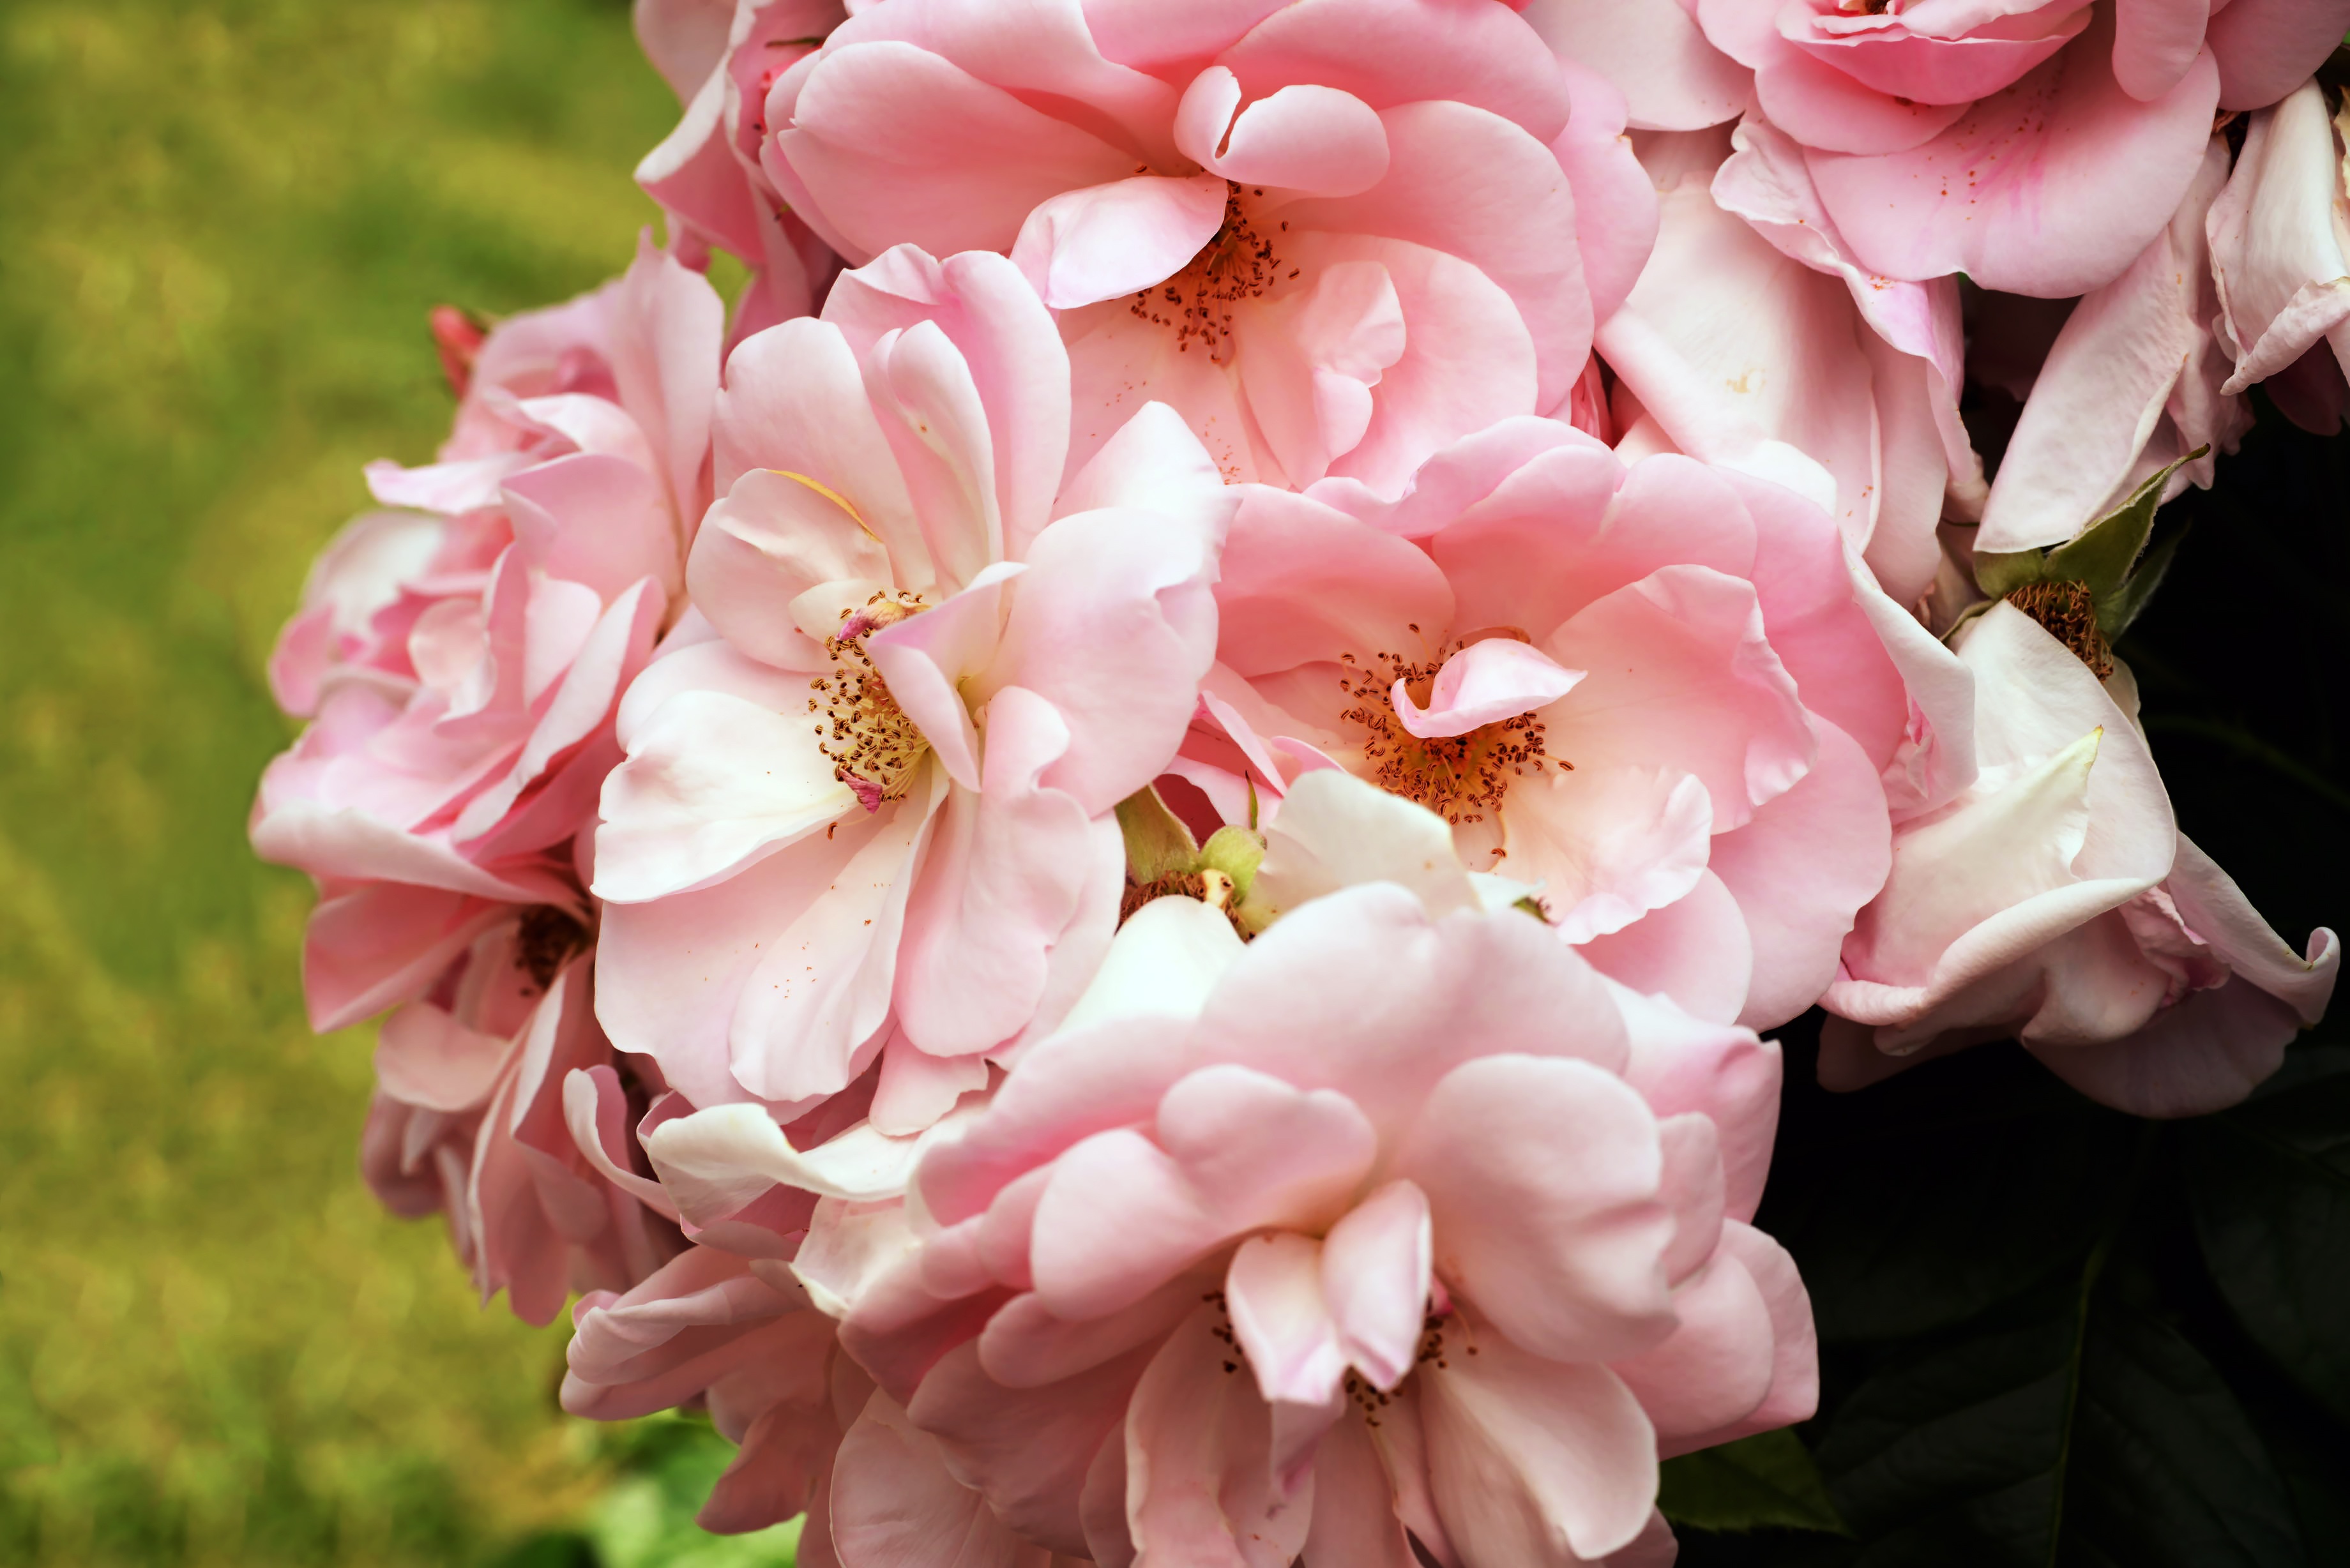
nature, blossom, plant, flower, petal, bush, rose, spring, macro, botany, garden, pink, flora, pink rose, floristry, flowering, full bloom, macro photography, rose flower, rosebush, flowering plant, the petals, garden roses, rose family, a flower garden, rose blador owa, garden shrubs, land plant